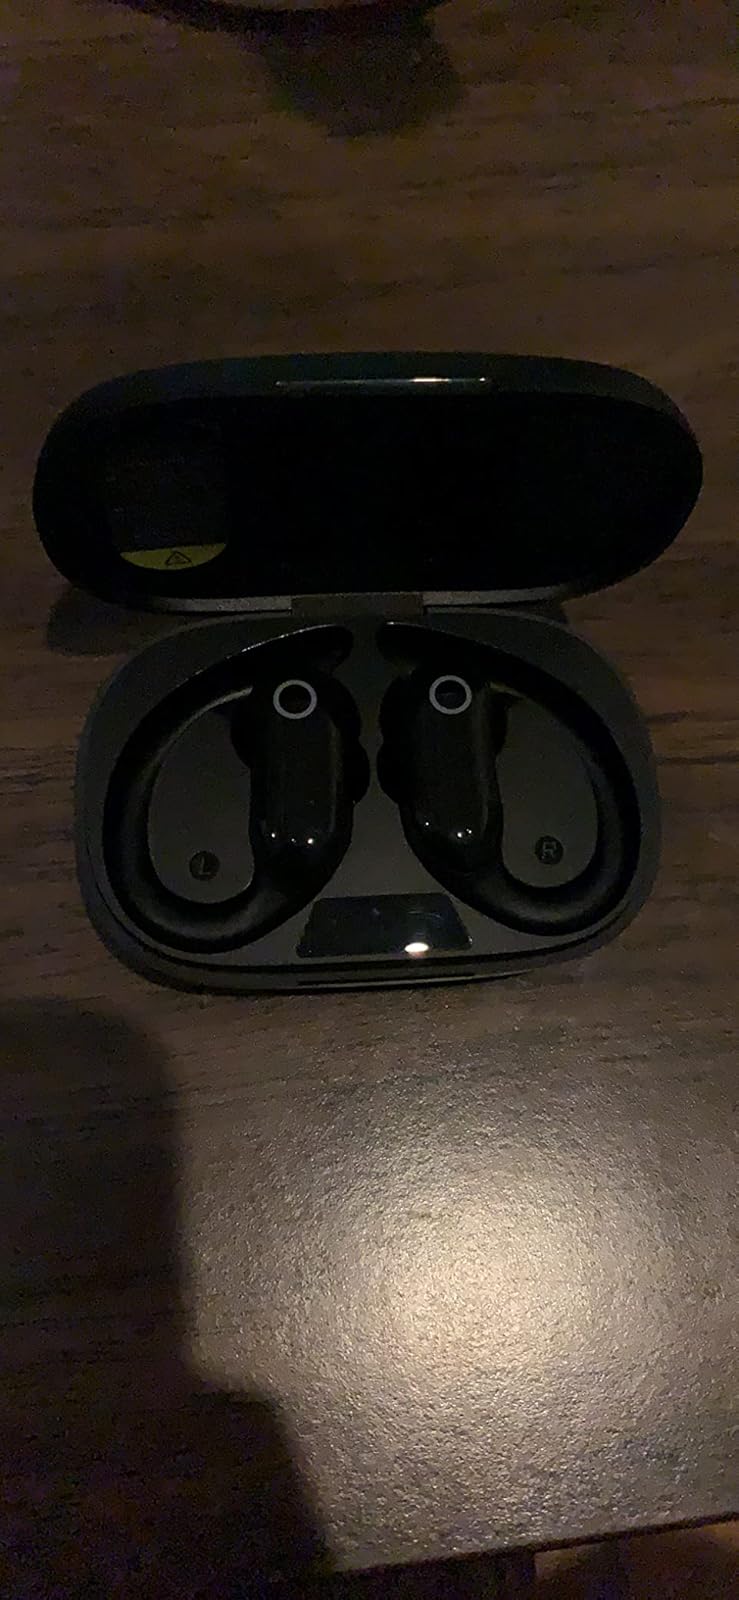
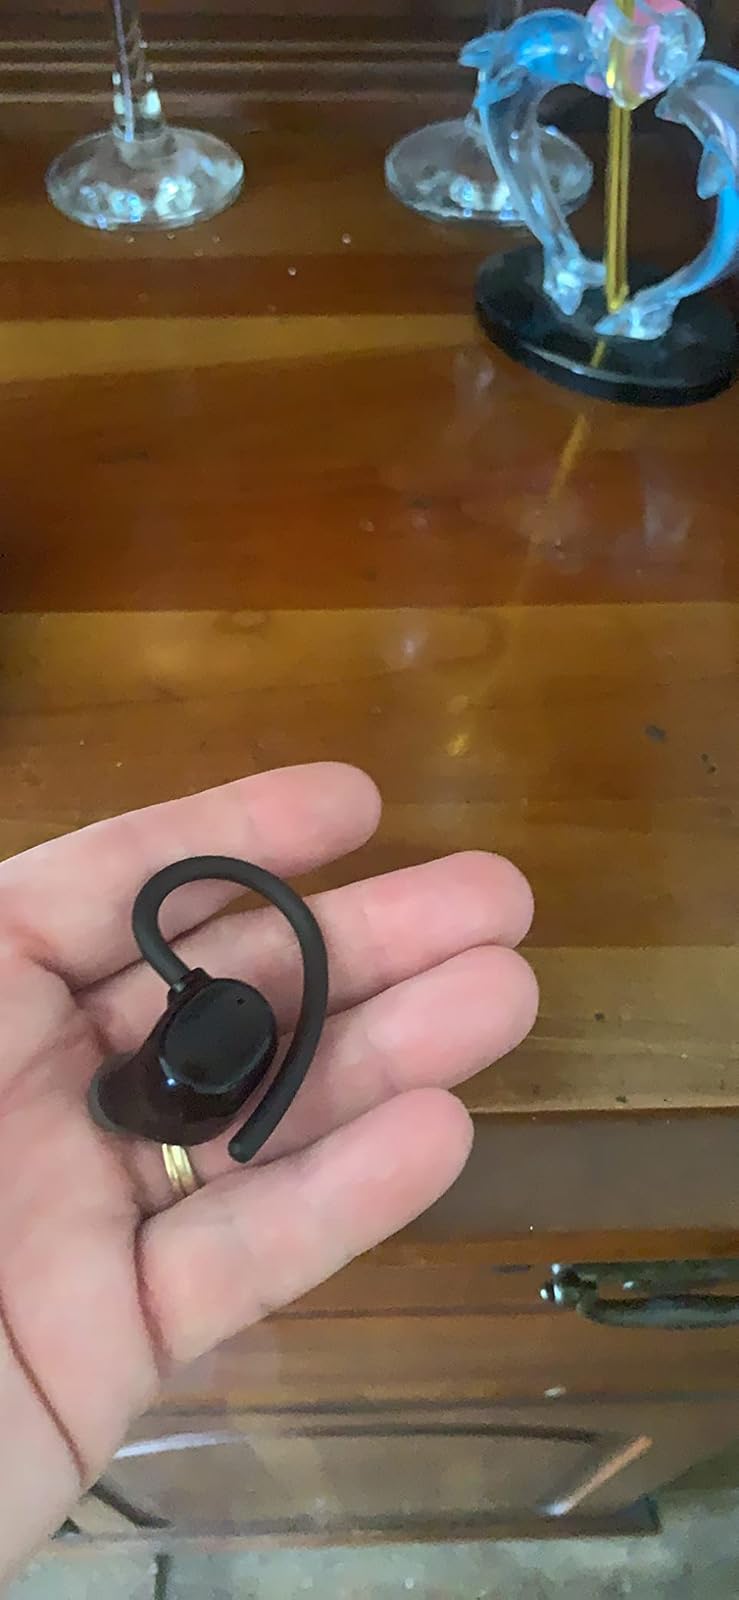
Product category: earbuds
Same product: no